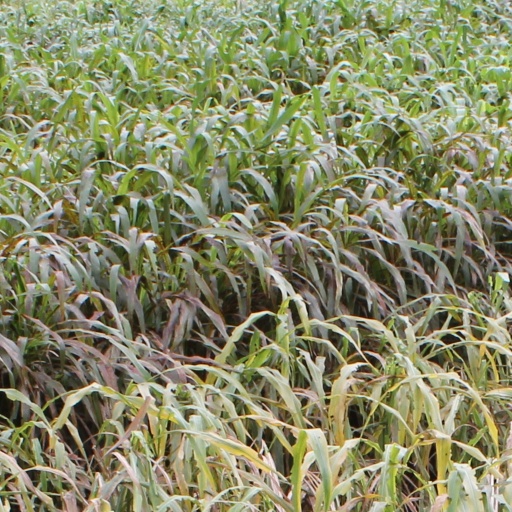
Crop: sorghum